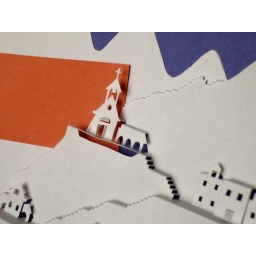
Altitude #4 (One-piece paper sculpture) Frame dimension: 16.4 x 16.4 x 4.5 cm. The tiny church near hill top.